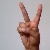
The image shows a hand gesture representing the letter 'V' in Indian Sign Language.